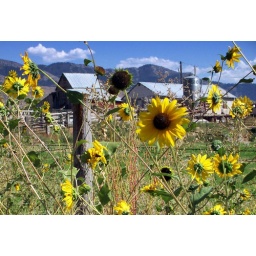
A cacophony of elements: sunflowers grass fencepost barn mountain sky. A typical rural scene in northern Utah.